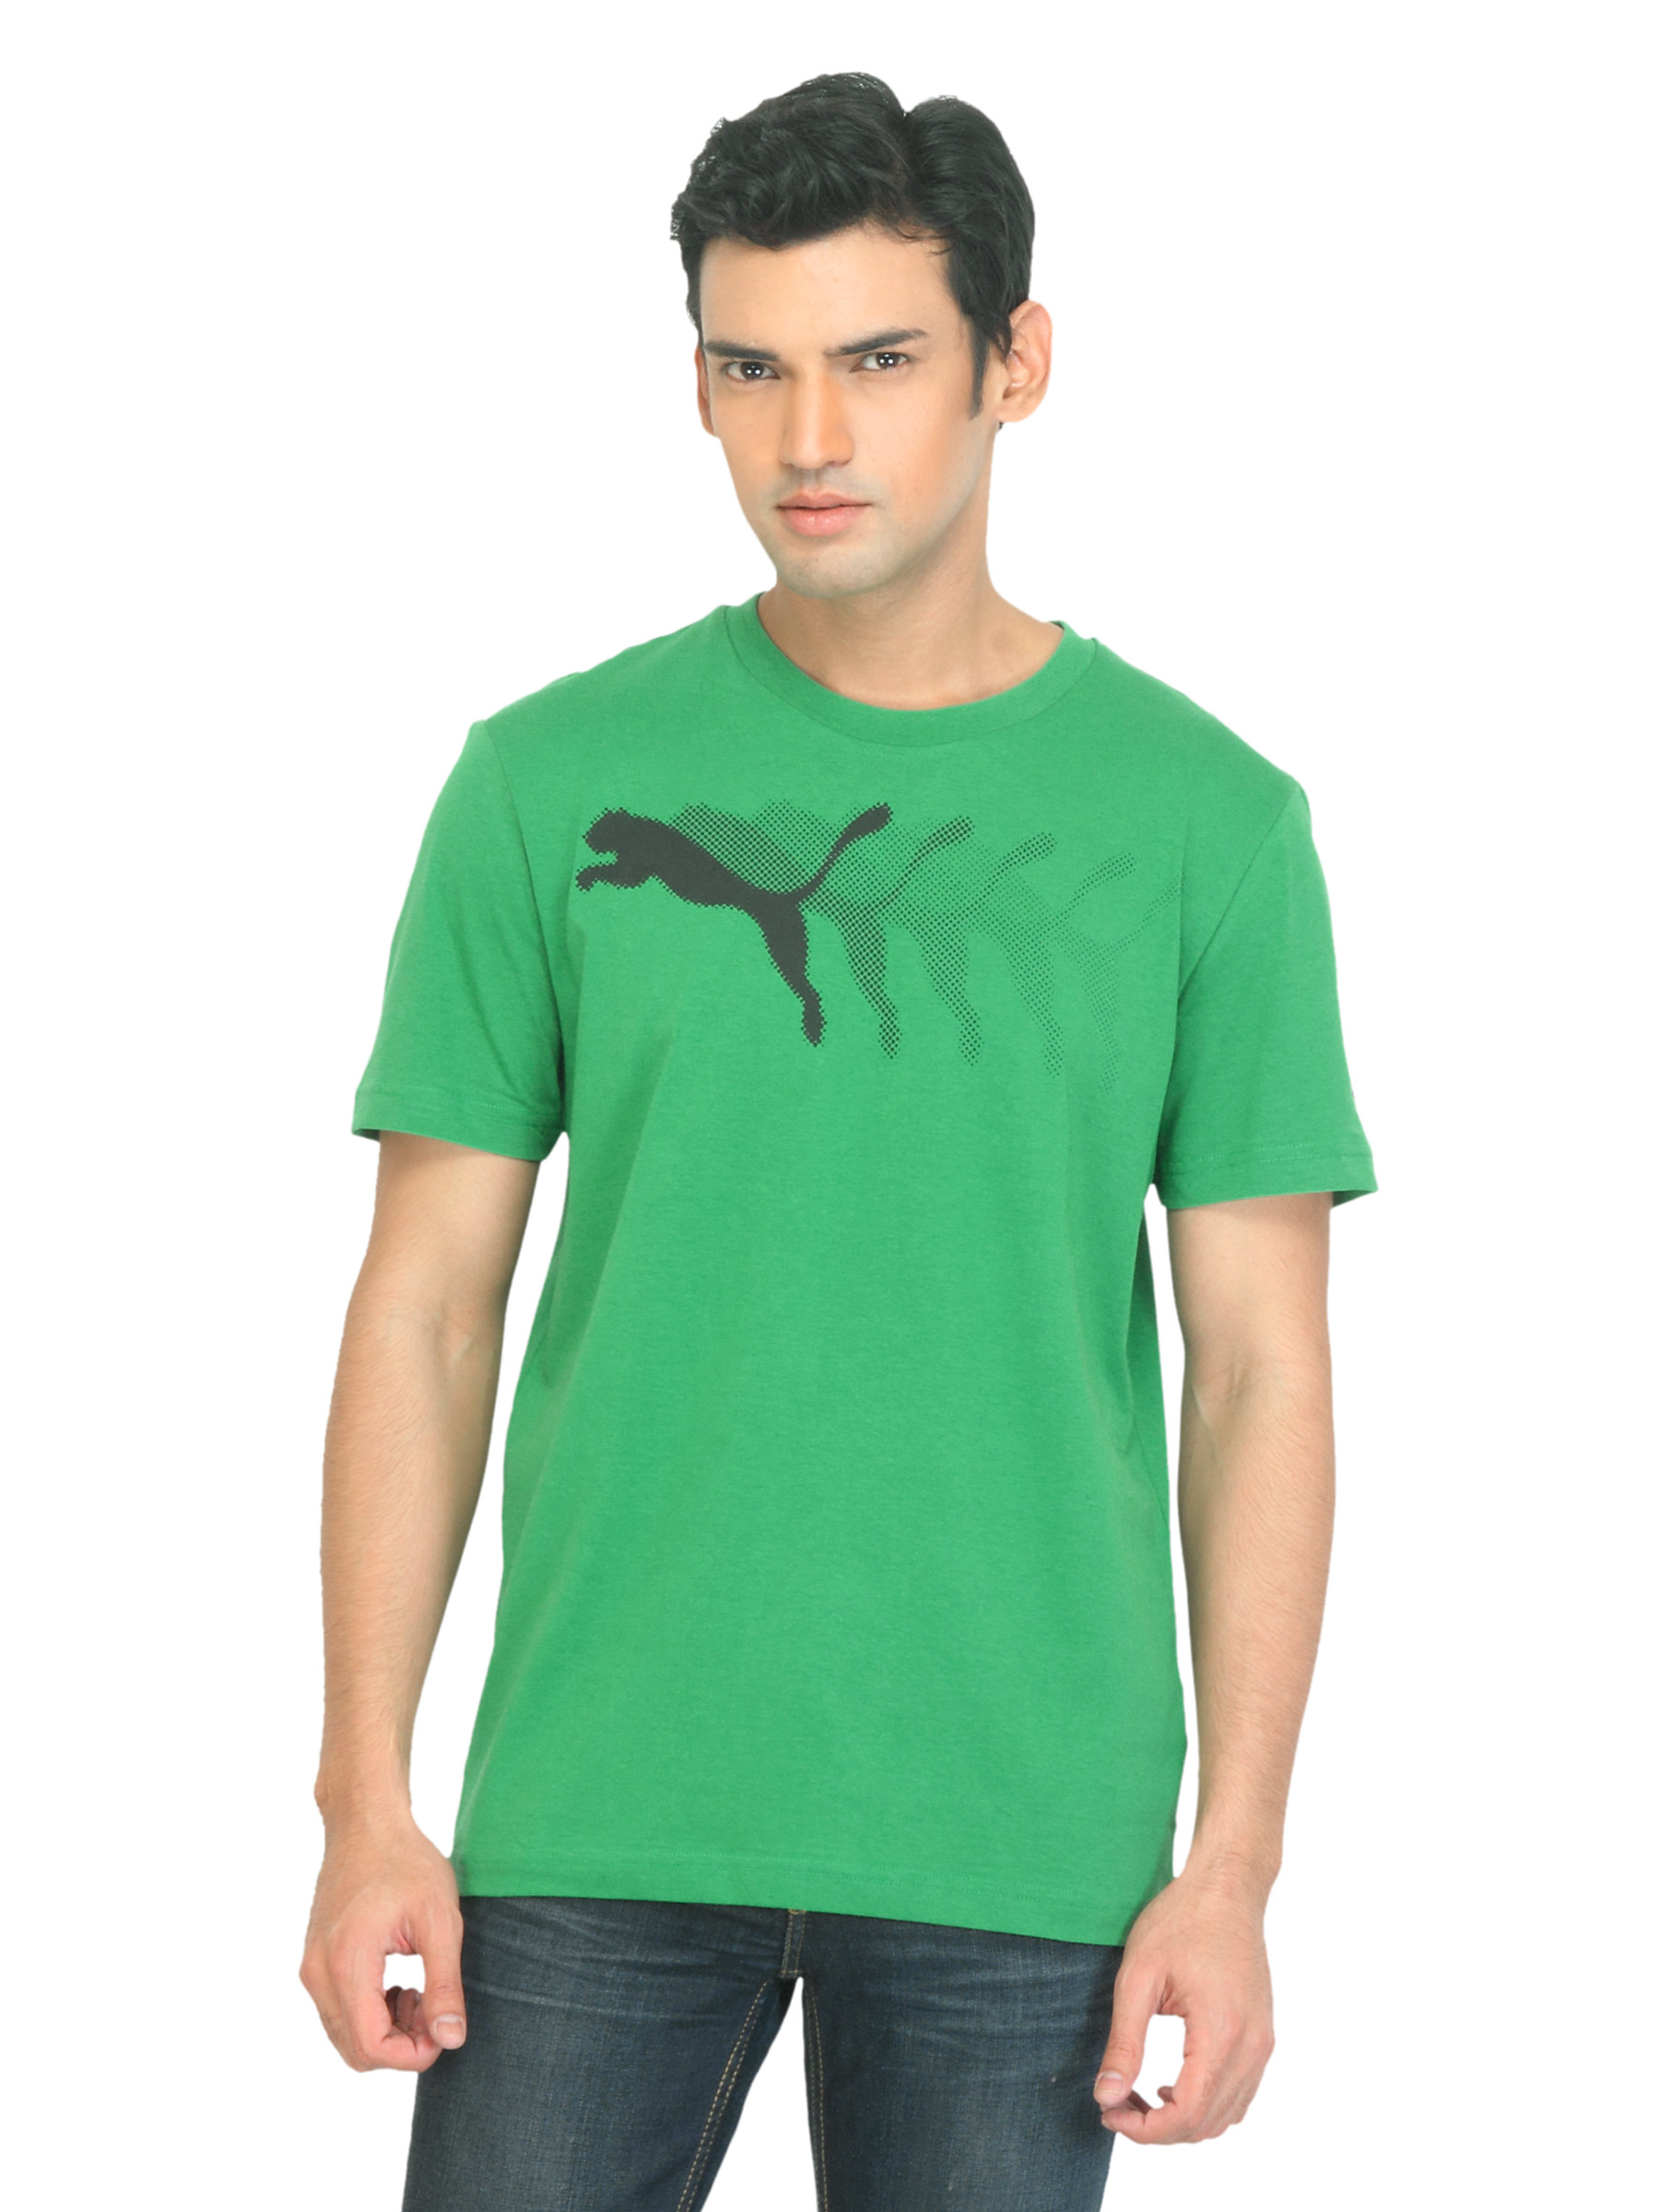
Puma Men Semi Graphic Green T-shirt
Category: Apparel / Topwear / Tshirts
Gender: Men
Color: Green
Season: Summer 2012
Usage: Casual